Blitzen Benz

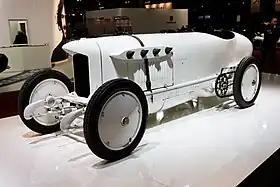
Blitzen Benz 4

At Brooklands on 9 November 1909, land speed racer Victor Hémery of France set a record with an average speed of over a kilometre.